SUHW4

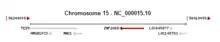
Chromosomal location of the ZNF280D gene in humans with surrounding local genes

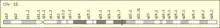
Chromosome 15 Location

At least 24 spliced variants have been identified. There are 7 probable alternative promoters. The mRNAs appear to differ by truncation of the 5' end, truncation of the 3' end, presence or absence of 12 cassette exons, overlapping exons with different boundaries, splicing versus retention of 5 introns. The longest splice form contains 4428 bp.